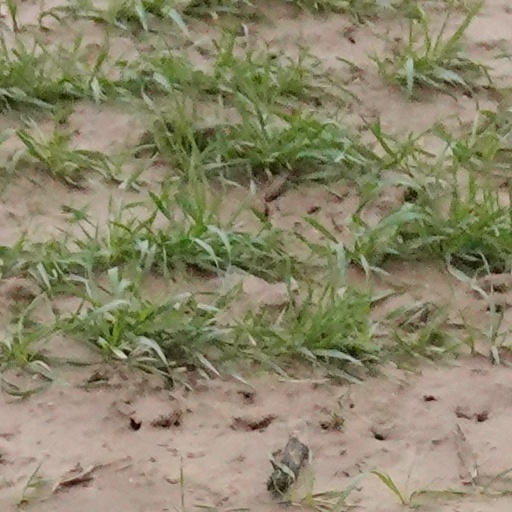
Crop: wheat